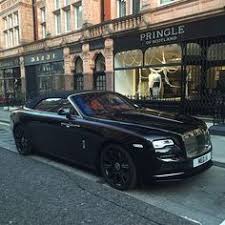
Label: noambulance